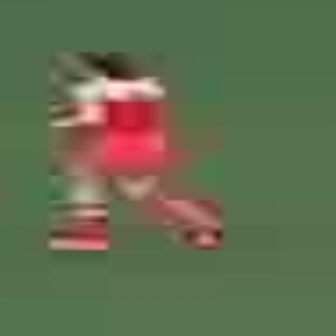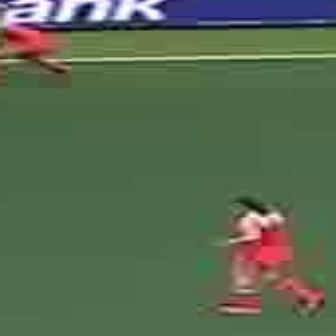
  Please identify the target specified by the bounding box [18,42,226,249] in the first image and locate it in the second image. Return the coordinates in [x_min,y_min,x_max,y_max] format.
Answer: [202,195,324,317]